Iynx

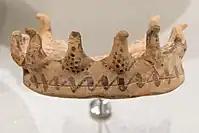
Iynx (bird wheel), a magic love charm. From Sterea Hellas Evoia, late 8th or early 7th century BC

"Iynx" toys were small metal or wooden discs rotated by pulling attached strings, in a manner similar to more modern button whirligig toys.